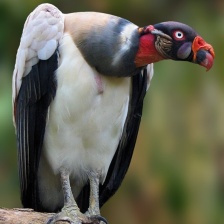
Species: KING VULTURE
Scientific name: SARCORAMPHUS PAPA
ImageNet parent category: vulture